New York State Route 160

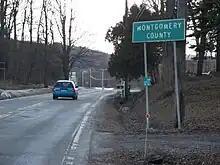
NY 160 at the Montgomery–Schenectady County line

NY 160 begins at an intersection with NY 159 near the northern edge of the hamlet of Mariaville Lake in western Schenectady County. The route heads north through rural Duanesburg, intersecting with Dennison Road (CR 96) before merging with Sulphur Springs Road on the Schenectady–Montgomery County line. NY 160 straddles the county line for roughly (and is officially located in Montgomery County for ) through the hamlet of Scotch Church prior to turning east off the county line as it exits the community. While in Montgomery County, NY 160 intersects one road of note: Thayer Road (CR 165), a connector leading northwest to the city of Amsterdam.